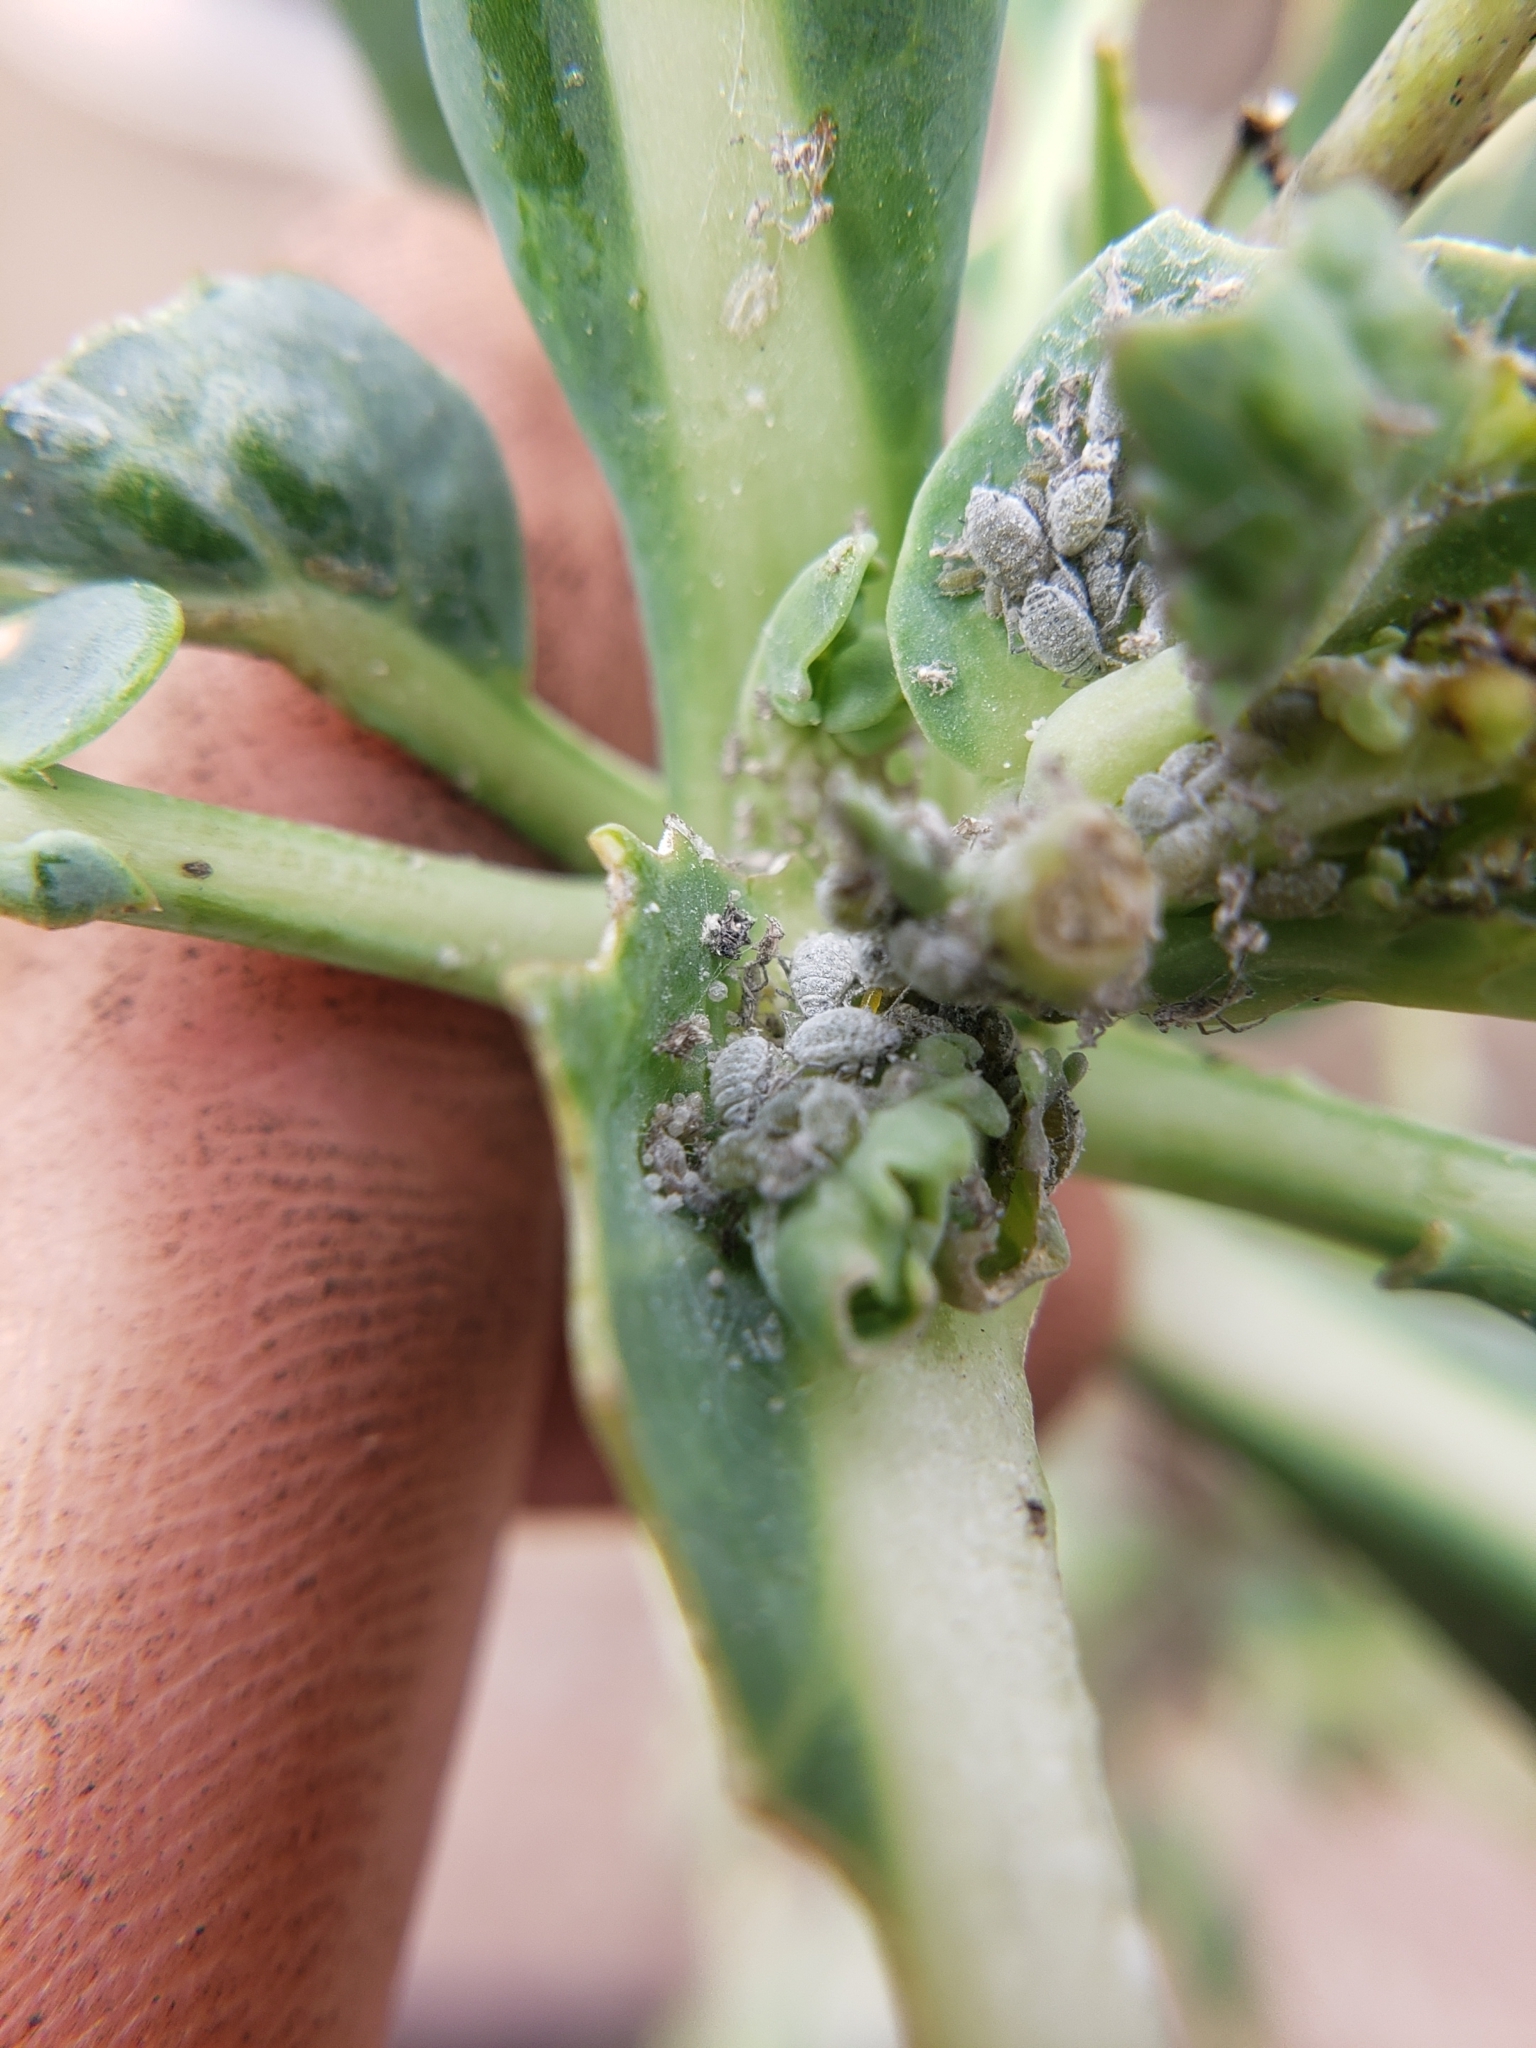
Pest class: cabbage_aphid